Aatunselkä

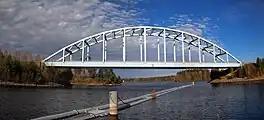
Ison Pörri bridge

Aatunselkä is a lake in the municipality of Äänekoski in the Central Finland Province in Finland.